Sir William Davie, 4th Baronet

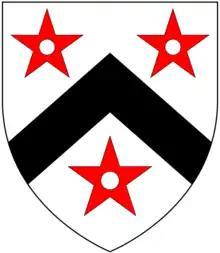
Arms of Davie: "Argent, a chevron sable between three mullets pierced gules"

Sir William Davie, 4th Baronet (1662–1707) of Creedy in the parish of Sandford, near Crediton in Devon, inherited the Davie baronetcy and the Davie estates from his elder brother Sir John Davie, 3rd Baronet (1660–1692), MP for Saltash 1679–85 and Sheriff of Devon in 1688, who died unmarried at the age of 32.